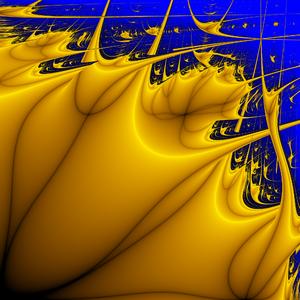
Une fractale de Liapounov se présente comme une image spectaculaire, obtenue automatiquement en utilisant la notion mathématique d'exposant de Liapounov. La courbe qui donne les valeurs de cet exposant en fonction du paramètre caractéristique d'une suite logistique présente des valeurs négatives dans les zones de stabilité et positives dans les zones de chaos.